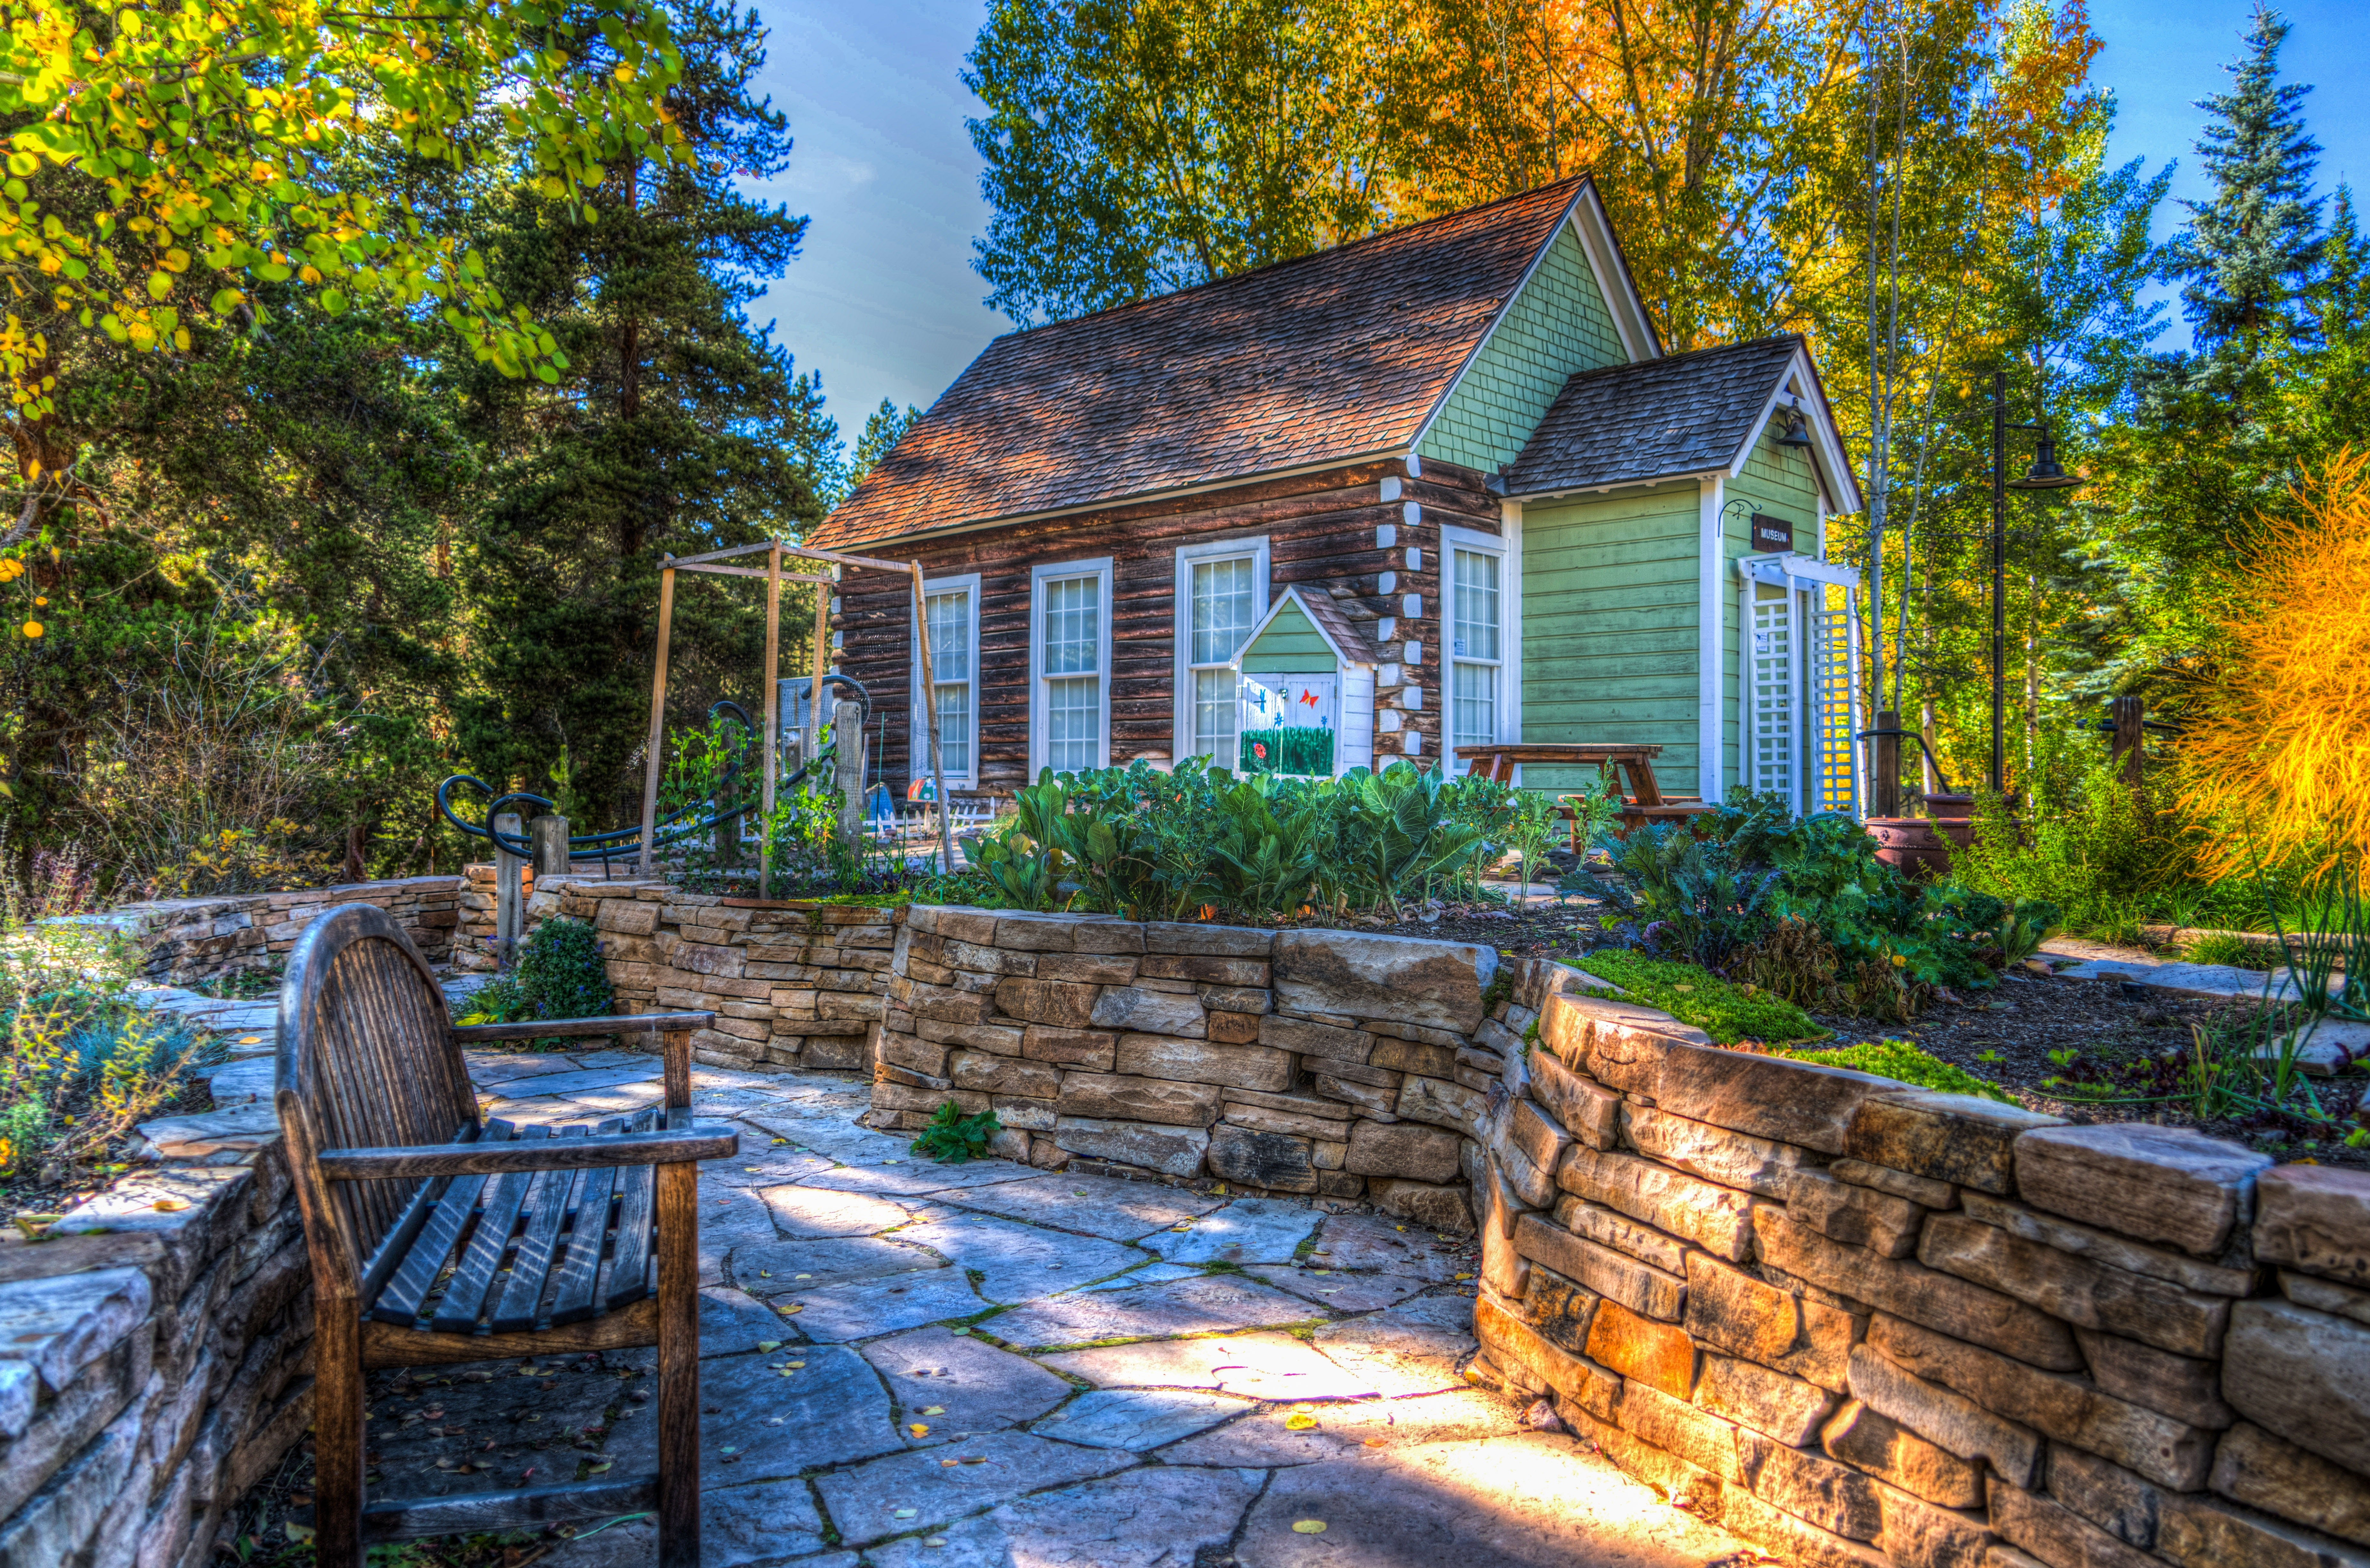
architecture autumn bench, new wallpapers, 4 K wallpapers, beautiful wallpapers, new background, background wallpapers, flowers, colorful, plant, nature, landscape, flower, flowering plant, petal, pink, magenta, spring, annual plant, ground cover, shrub, acanthus, pink family, geranium, rhododendron, perennial plant, Algerians, blossom, home, property, house, real estate, sky, tree, building, cottage, estate, wilderness, architecture, leaf, rock, rural area, yard, residential area, landscaping, log cabin, autumn, state park, sunlight, garden, national park, backyard, forest, stone wall, mountain, roof, walkway, tourism